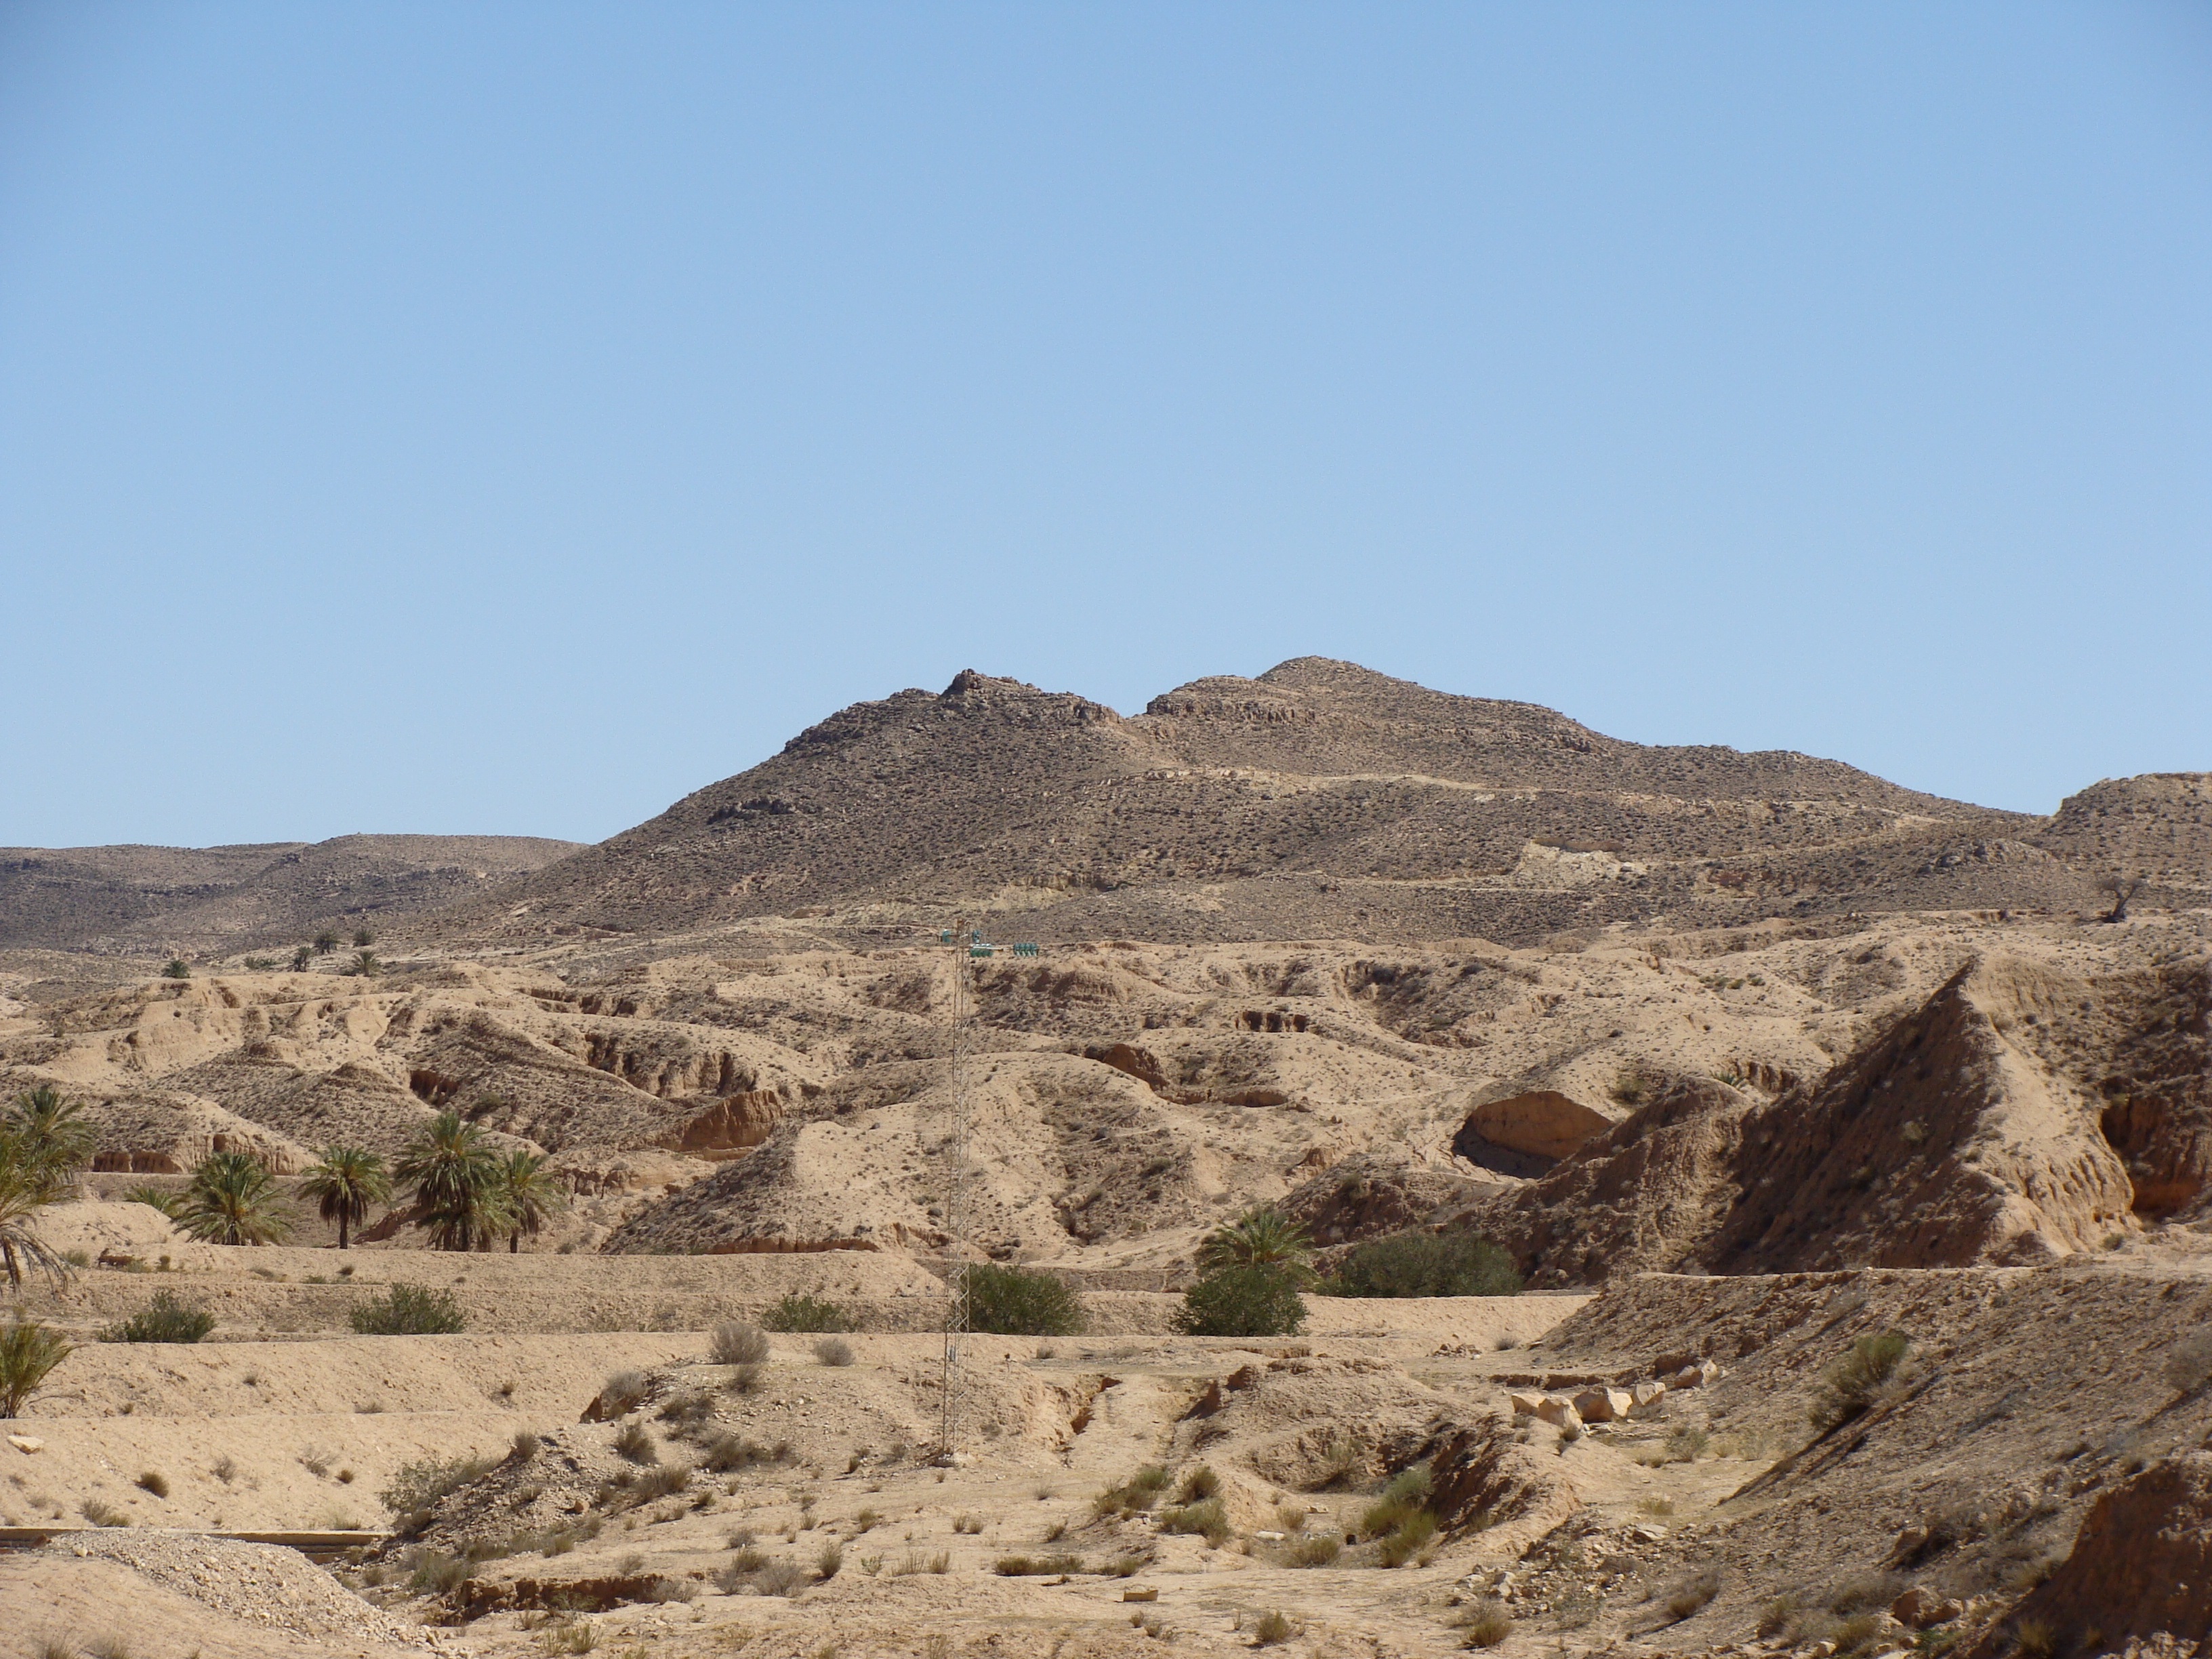
landscape, nature, outdoor, sand, rock, wilderness, mountain, sky, warm, arid, desert, valley, land, stone, monument, summer, travel, africa, soil, extreme, tourism, heat, geology, badlands, hot, plateau, ecosystem, sahara, wadi, butte, landform, ancient history, natural environment, geographical feature, aeolian landform, mountainous landforms